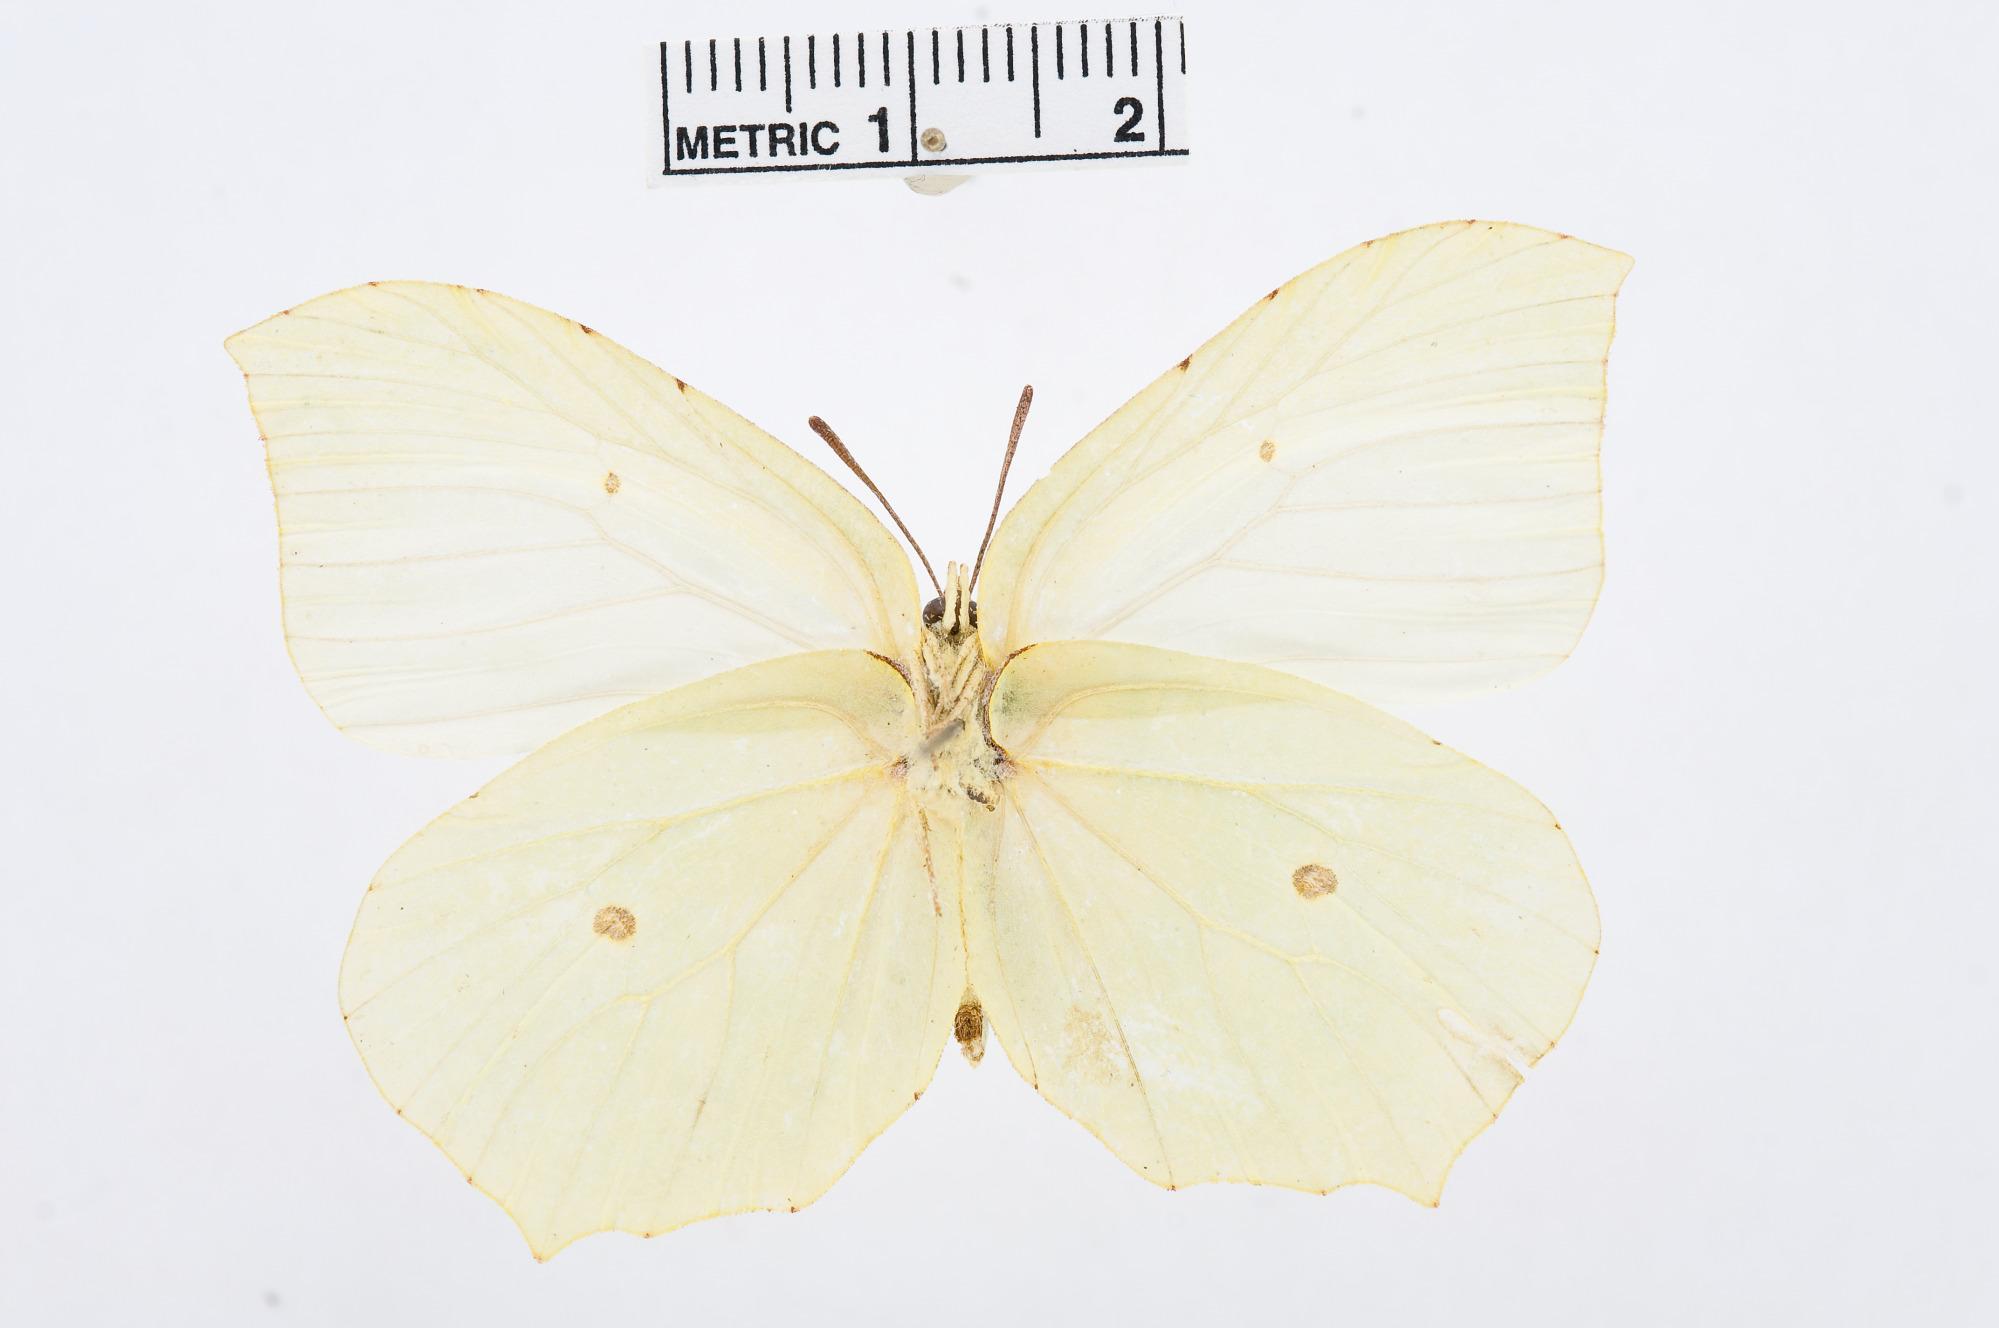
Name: Gonepteryx favinosa
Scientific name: Gonepteryx favinosa
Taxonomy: Animalia, Arthropoda, Hexapoda, Insecta, Lepidoptera, Pieridae, Coliadinae